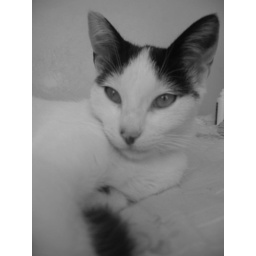
The cat from my house in Grecia. We took many naps together.